Spy Hunt

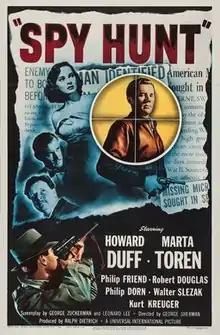

Spy Hunt, also known as "Panther's Moon", is a 1950 American espionage film noir, based on the novel "Panther's Moon" by Victor Canning, directed by George Sherman, and starring Howard Duff and Märta Torén. It was produced by Universal-International Pictures.